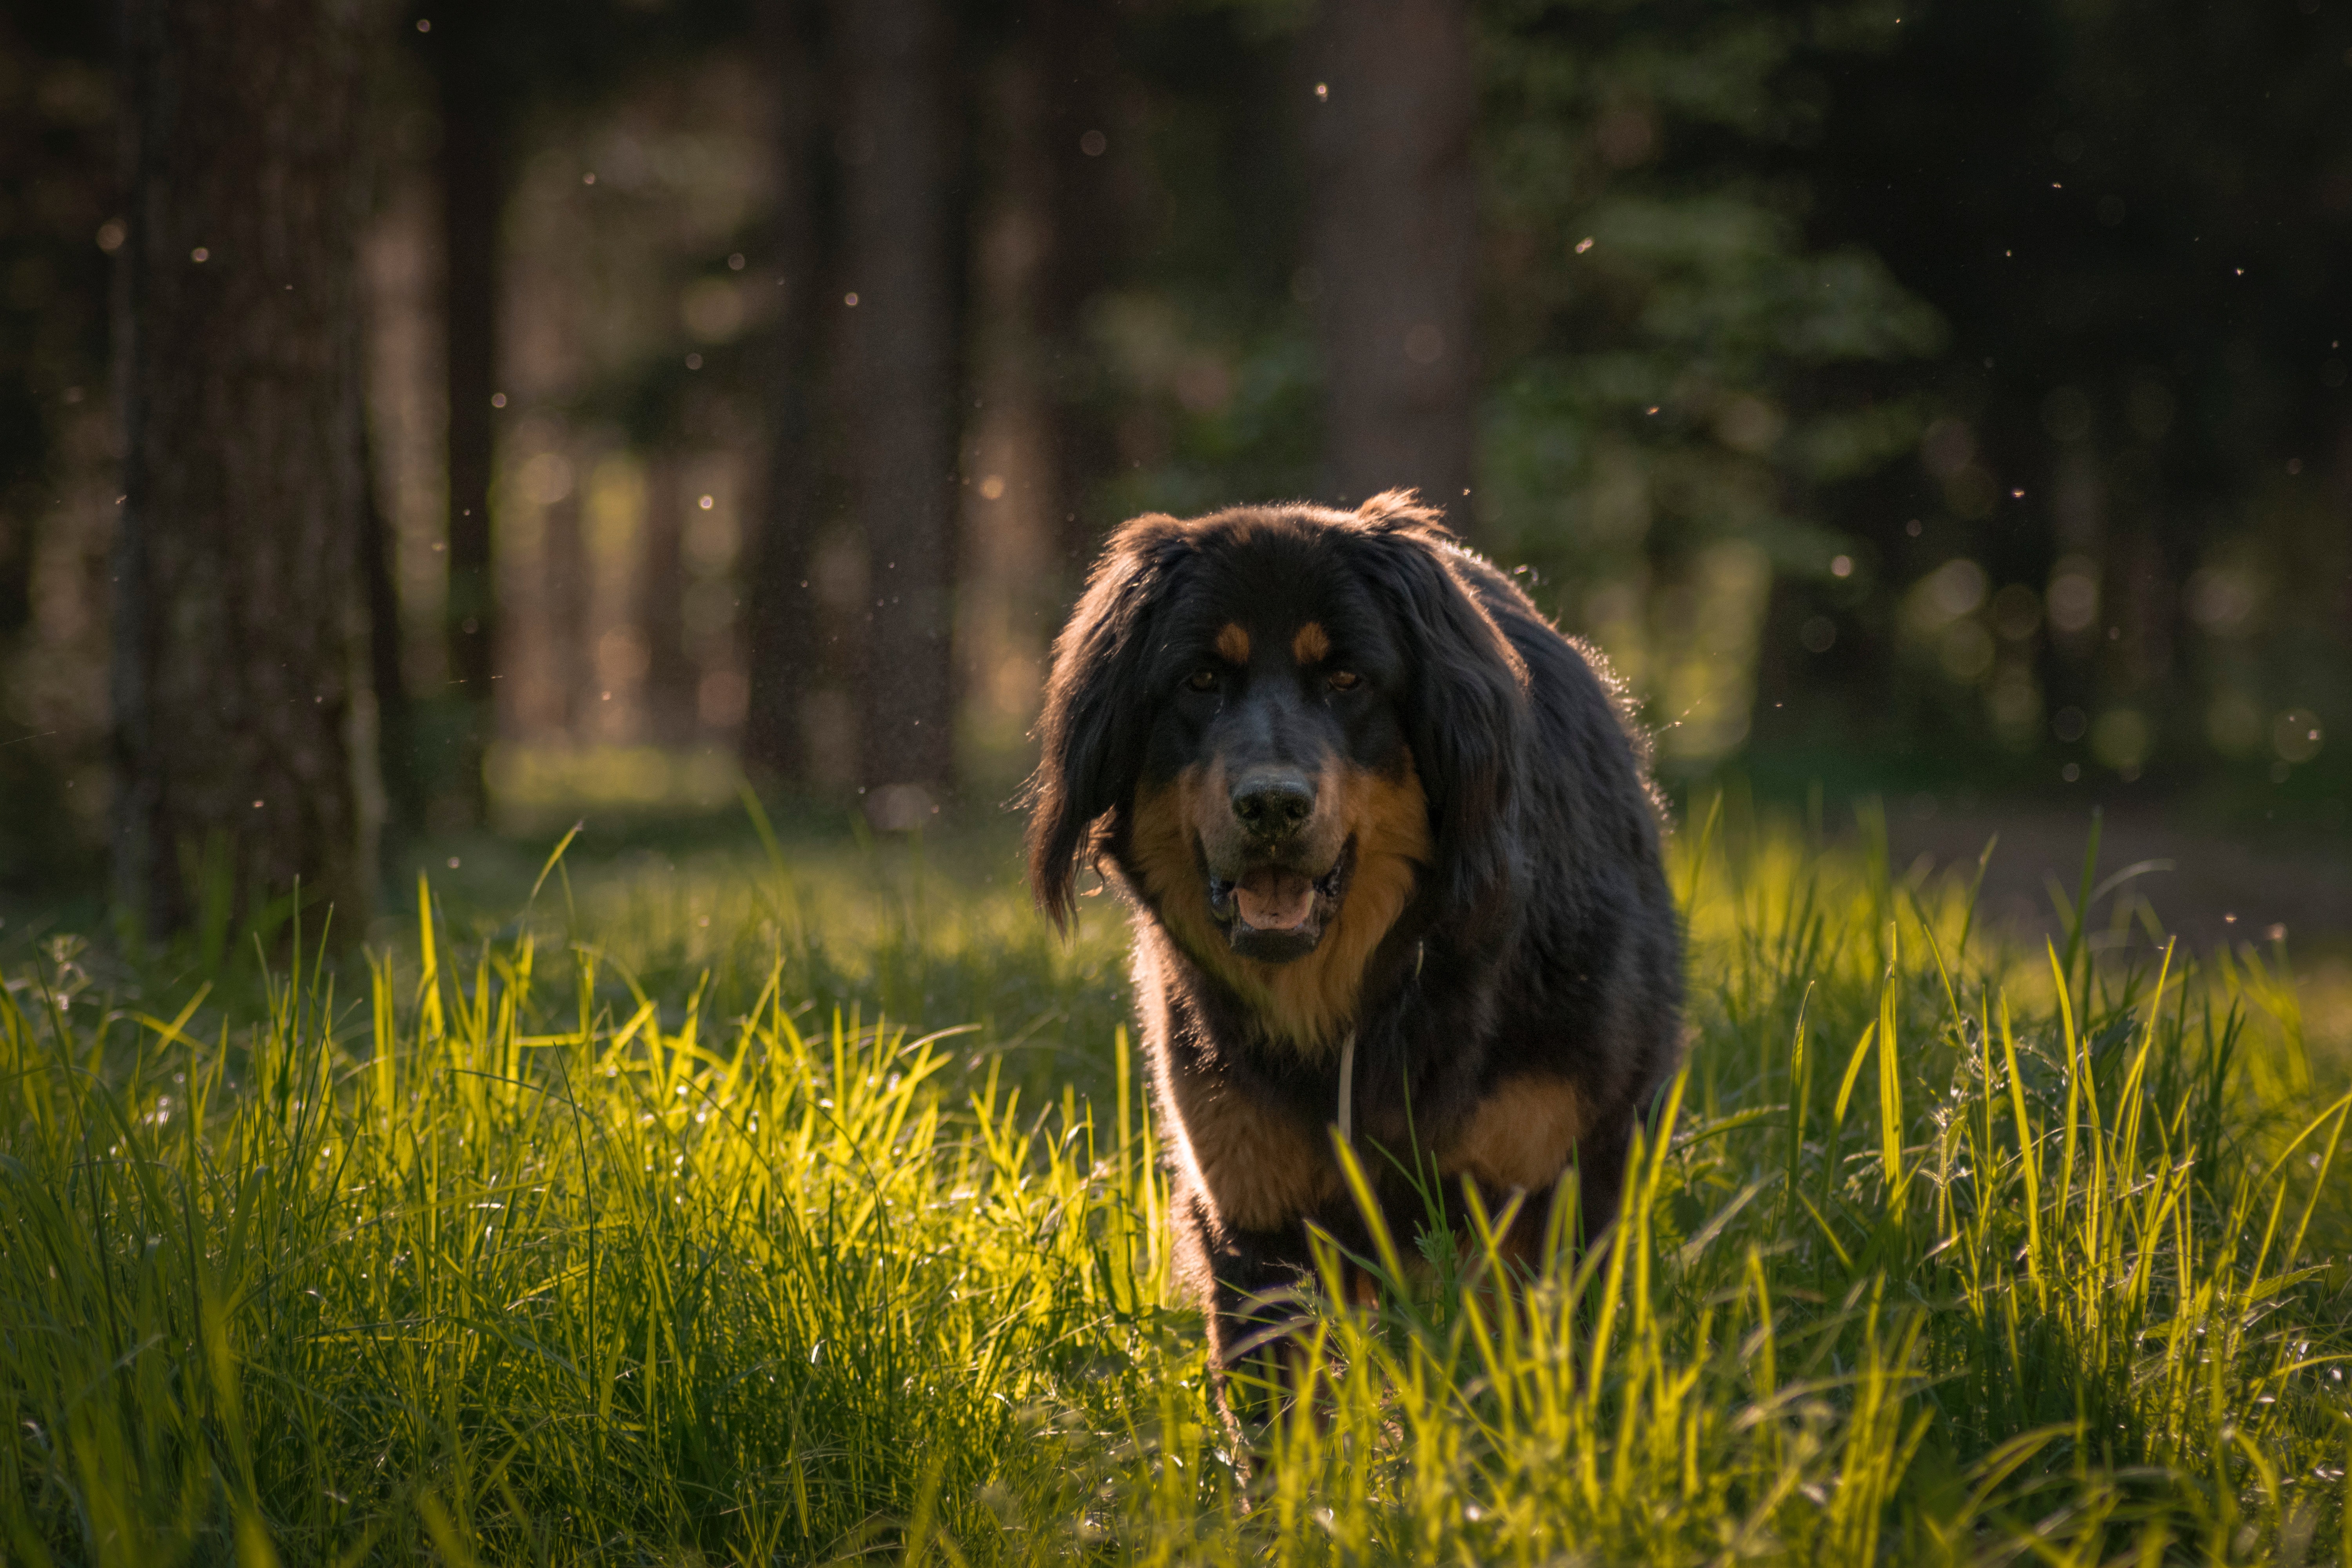
mammal, vertebrate, dog, dog breed, canidae, carnivore, sporting group, grass, plant, tree, wildlife, hovawart, companion dog